Daybreak (community)

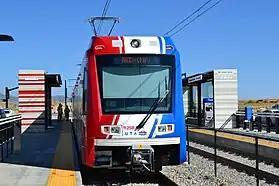
Red Line Trax at Daybreak Parkway

The Red Line of the Utah Transit Authority's (UTA) light rail system (via the Daybreak Parkway station and South Jordan Parkway station) gives the residents of Daybreak and the southwest Salt Lake Valley access to downtown Salt Lake City and the University of Utah, as well as connections to the Salt Lake City International Airport. The Mountain View Corridor also provides access to Daybreak, and Bangerter Highway (SR 154) lies along its eastern edge. Daybreak is also located adjacent to a shopping center known as The District, which contains of retail space.